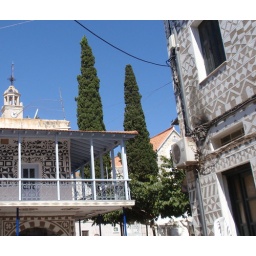
More xysta on the buildings in Pirgi. The cross on the tower is part of Kimisis tis Theotokou church.